Pentosuria

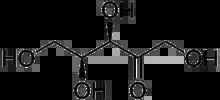
Xylulose

Pentosuria, a component of Garrod’s tetrad, is a condition where the sugar L-xylulose, a pentose, presents in the urine in unusually high concentrations. It was characterized as an inborn error of carbohydrate metabolism in 1908. It is associated with a deficiency of L-xylulose reductase, necessary for xylitol metabolism. L-Xylulose is a reducing sugar, so it may give false diagnosis of diabetes, as it is found in high concentrations in urine. However glucose metabolism is normal in people with pentosuria, and they are not diabetic. Patients of pentosuria have a low concentration of the sugar d-xyloketose. Using phenyl pentosazone crystals, phloroglucin reaction, and absorption spectrum, pentose can be traced back as the reducing substance in urine, with those that have pentosuria.